Rusty Young (musician)

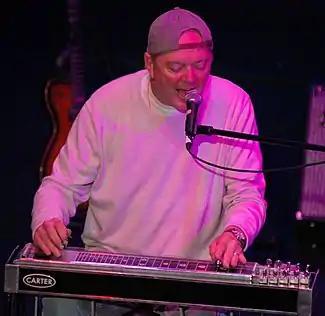
Young performing with Poco in 2007

Norman Russell Young (February 23, 1946 – April 14, 2021) was an American guitarist, vocalist and songwriter, best known as one of the frontmen in the influential country rock and Americana band Poco.